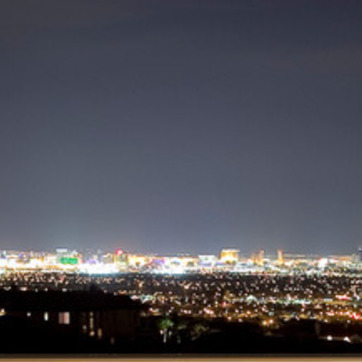
Material: sky